Deva Raya II

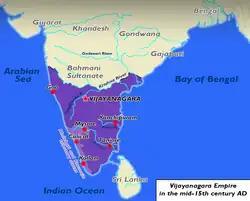
Extent of Vijayanagara empire at the end of Deva Raya II's reign

Deva Raya II's rule is the golden age in the history of South India and in particular, that of Karnataka. He succeeded his father Veera Vijaya Bukka Raya after his short uneventful two-year reign. Even as a crown prince in c. 1423, he had tasted success in battle against the Bahamani Sultanate, forcing them to switch capitals to Bidar in c. 1426. Deva Raya II fought three important battles against the Gajapati of Odisha: in c. 1427 against King Bhanudeva IV in the Battle of Kondavidu, in c. 1436 against King Kapilendra when the latter tried to conquer Rajamahendri, and again in c. 1441. An invasion by the Reddis of Kondavidu was also repulsed and by c. 1432, all the petty chiefs of the region were brought under the Vijayanagara control.